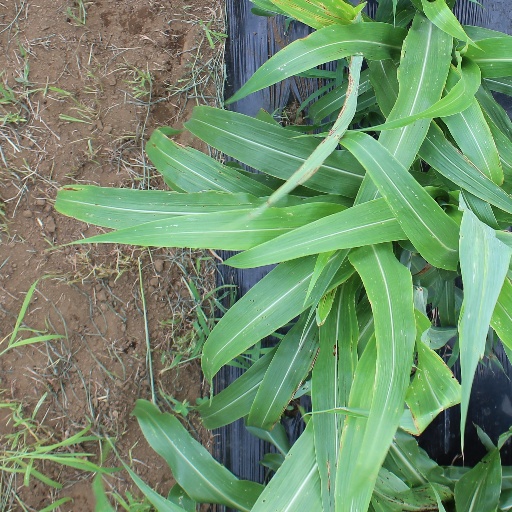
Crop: sorghum